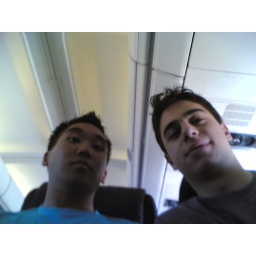
There are spy cameras in the airplane tray table